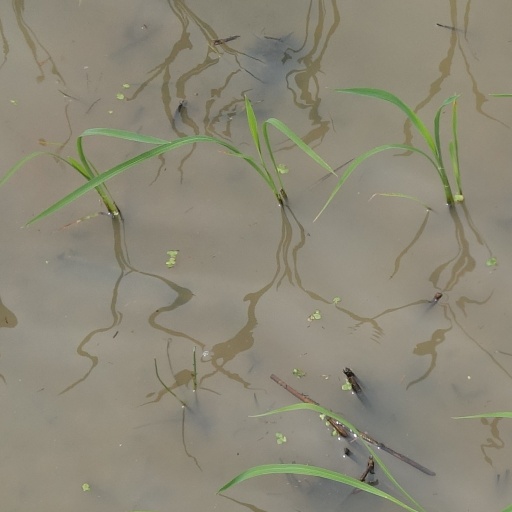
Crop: rice